Draped turban

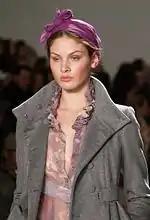
Turban style headgear by Michon Schur, New York Fashion Week 2007

The hat remained popular in Europe throughout wartime – it may have been helped by the fact that women were working in manual jobs in factories and farms. It was a design that could be created with minimal sewing skills and helped to conceal the hair when access to hairdressers, shampoo, and even water, might be limited. Simple patterns for draped turbans had been published from the 1920s. The Ministry of Information in the UK showcased a turban as part of a series of photographs to promote possibilities for wartime chic during a period when utility clothing and rationing were interrupting the traditional fashion industry. While DIY turbans were easy to construct – a wartime British Pathé film even demonstrated how to make a selection of designs with a couple of knotted scarves as part of its "Ways and Means" series – many materials used for making hats were excluded from the worst rationing strictures during the war, and this may help to explain the rise in whimsical hat styles for those who could afford them.